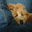
Label: dog